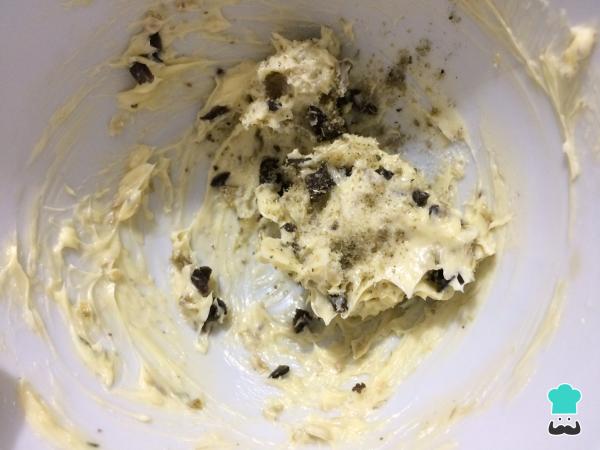
Es momento de salpimentar la mezcla y volver e revolver todo para que se integren los sabores en la mantequilla.